Véronique Bonnecaze

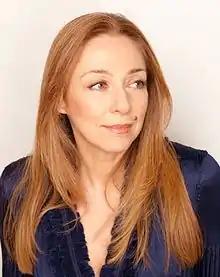

She studied at the Bordeaux Conservatoire, then at the Paris Conservatoire (CNSM) with Ventsislav Yankov. She also worked with Germaine Mounier, Vladimir Nielsen and with Oxana Yablonskaya at the Juilliard School in New York . She has won prizes and made the finals of many international piano competitions such as Geneva, Mavi Marcoz, Chopin Palma de Majorque, Pescara and Jaen.